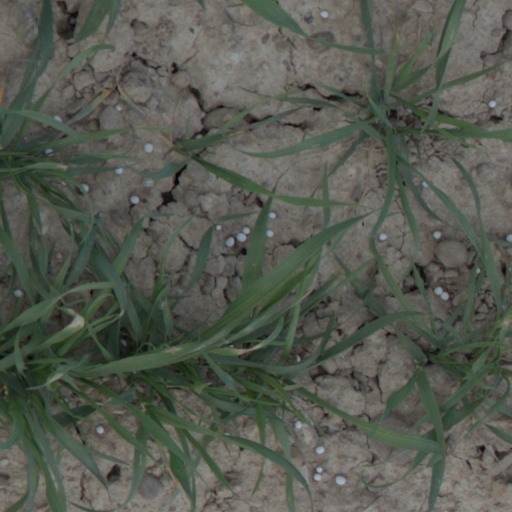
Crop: wheat